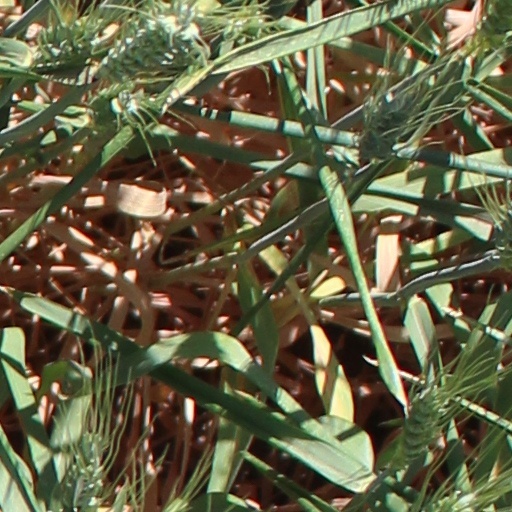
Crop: wheat